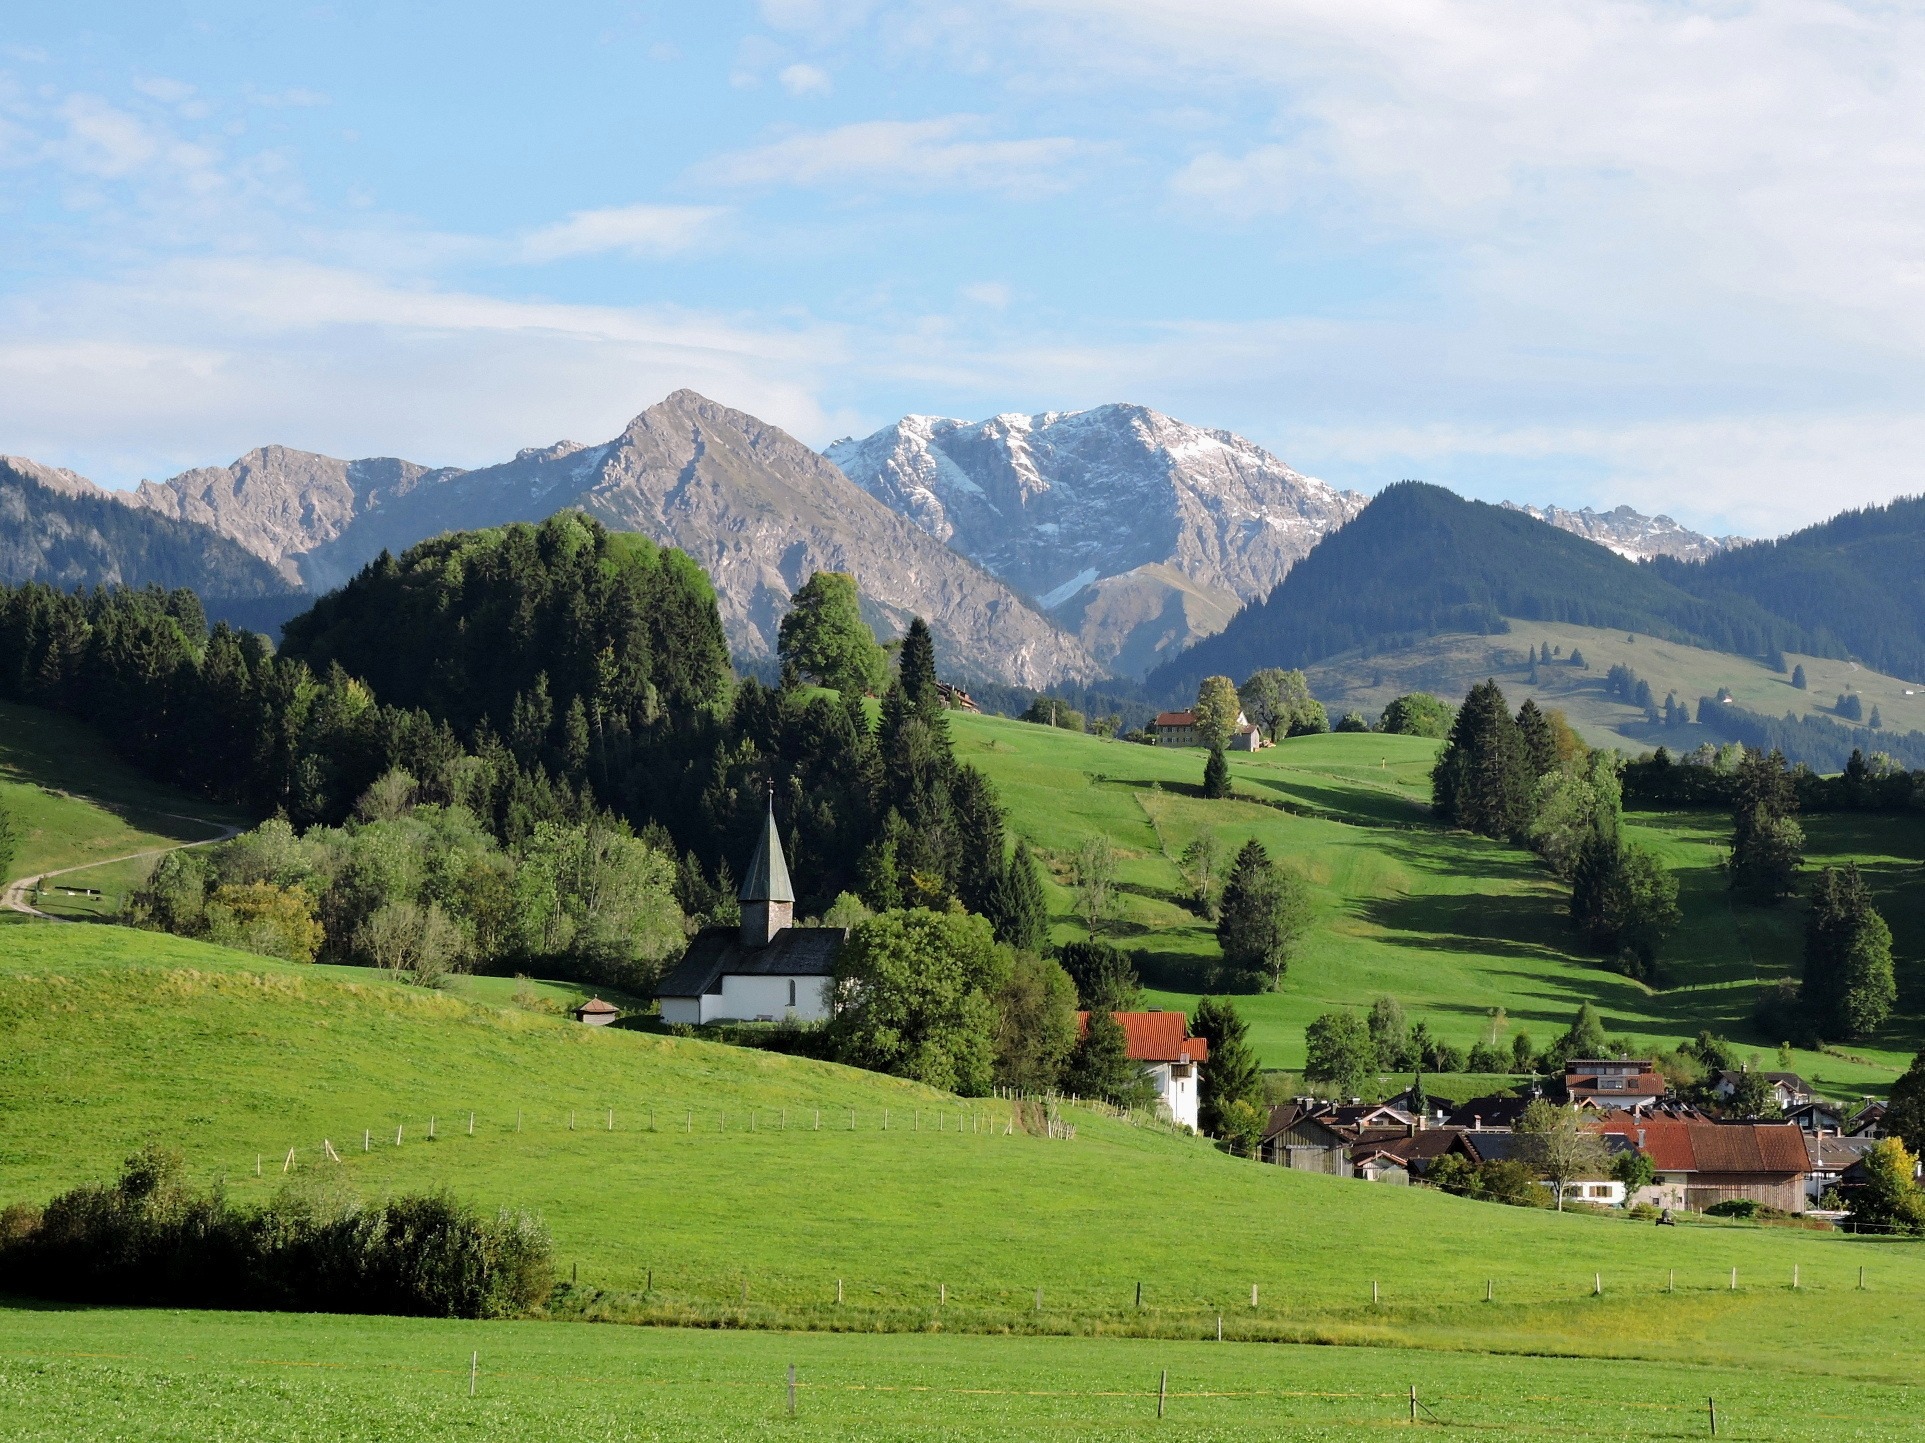
mountains, grassland, highland, mountain range, mountainous landforms, nature, mountain village, mount scenery, mountain, sky, pasture, wilderness, meadow, alps, field, rural area, valley, hill, fell, hill station, grass, tree, landscape, national trust for places of historic interest or natural beauty, plateau, village, farm, plain, biome, national park, mountain pass, cloud, land lot, ecoregion, estate, massif, depression, prairie, ranch, elevation